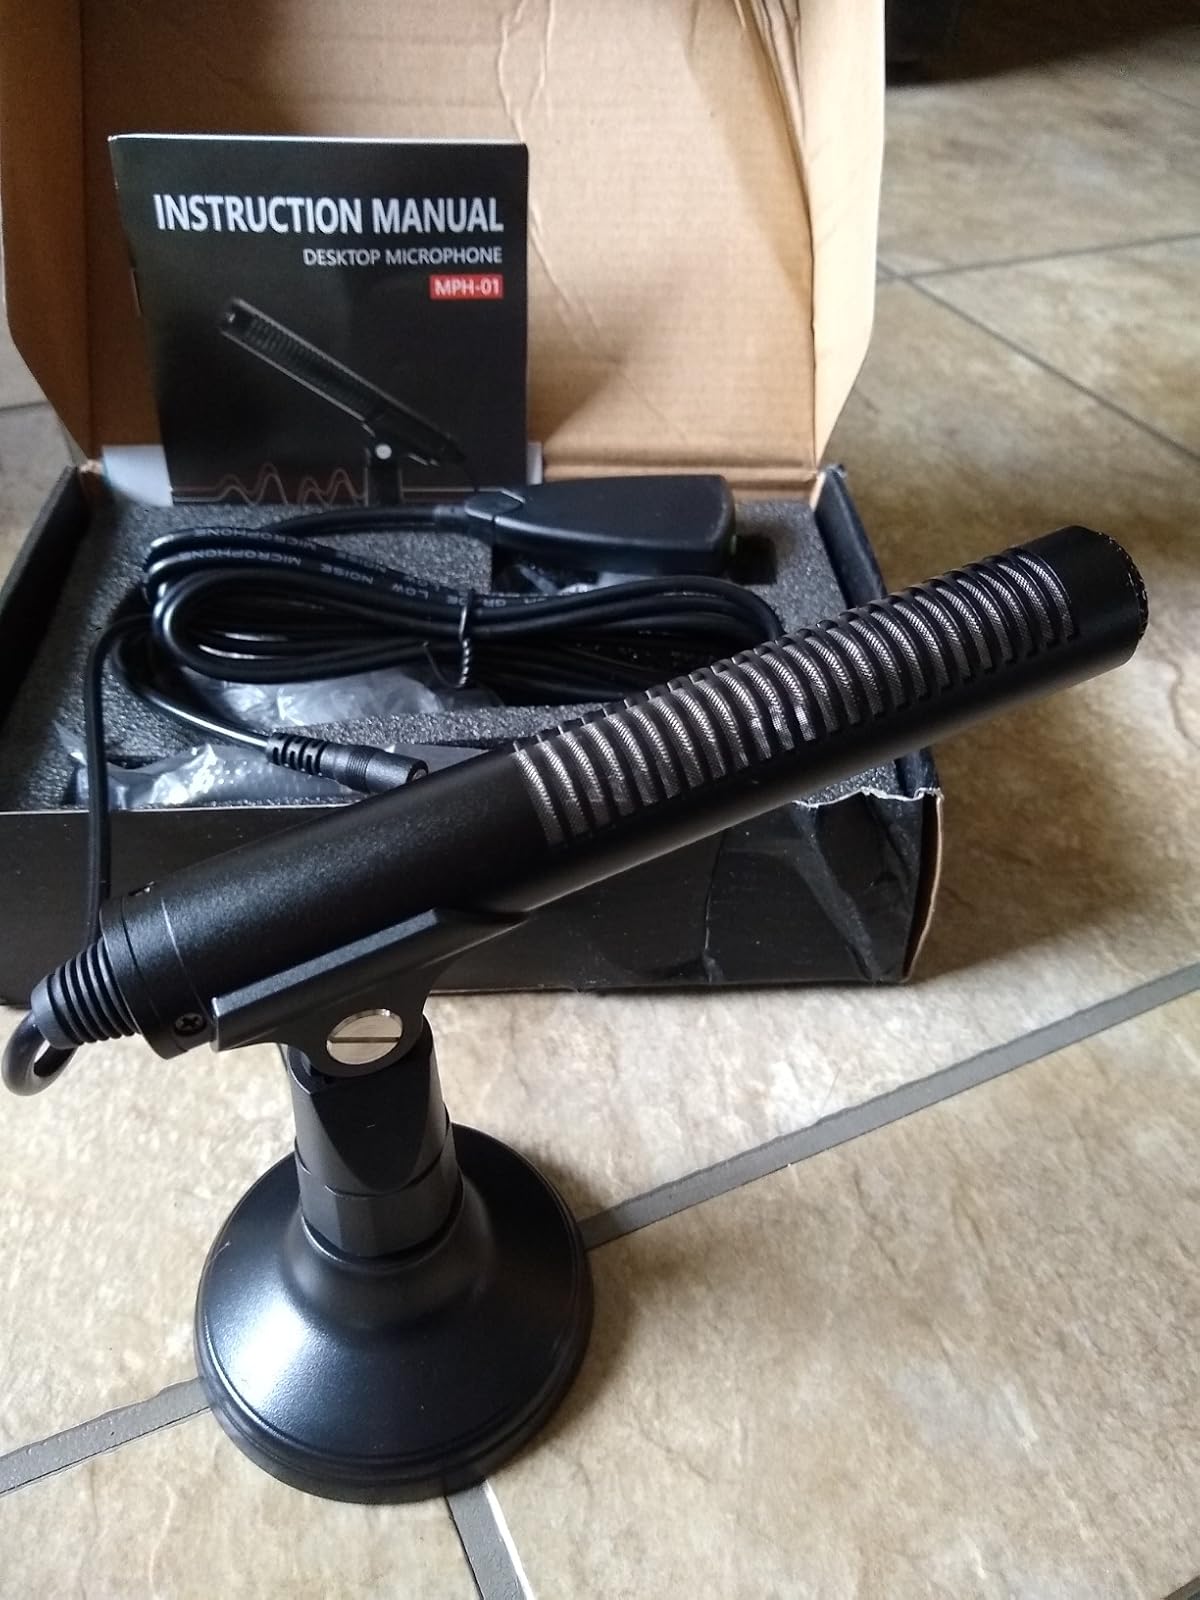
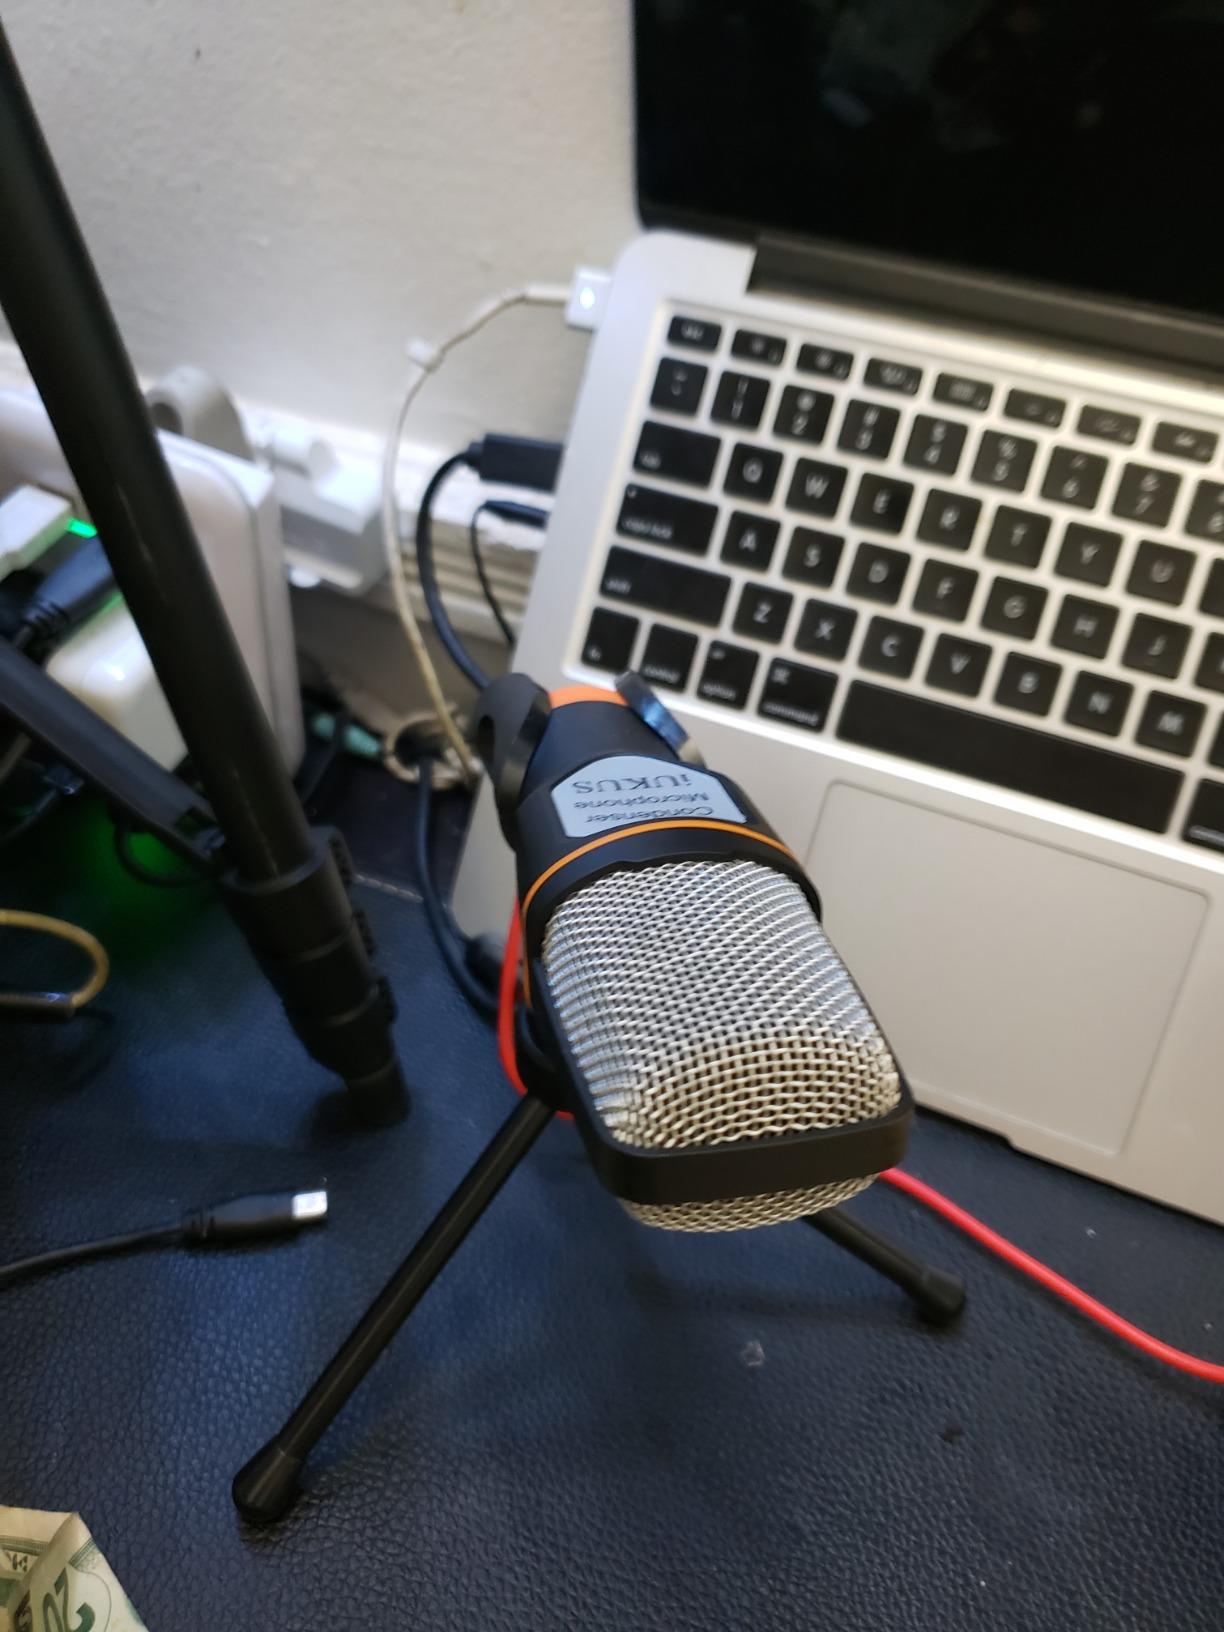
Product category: microphone
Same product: no